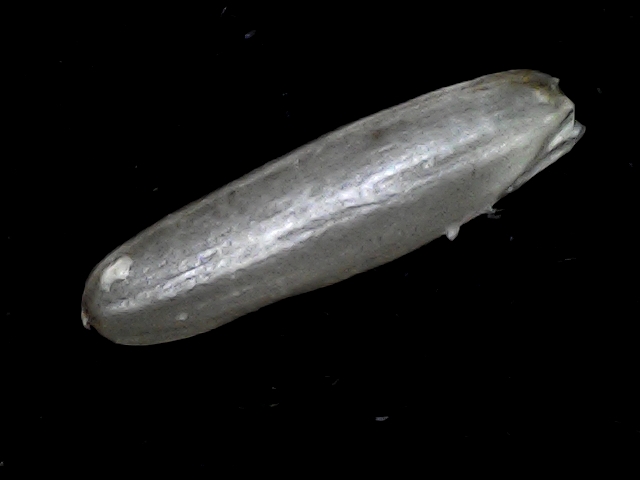
Rice variety: BD57